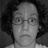
Emotion: surprise